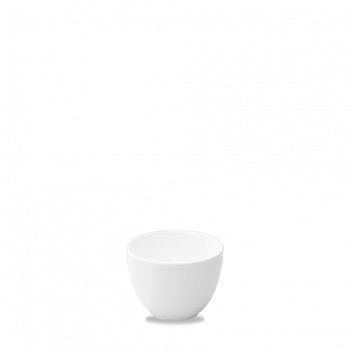
Alchemy Gold Open Sugar (8oz) (Pack 6)
Alchemy Gold Open Sugar (8oz) (Pack 6) Undeniably Appealing Offering a contemporary twist on a classic look, Alchemy White has been designed with both innovation and functionality in mind. Specification: Capacity: 8oz Material: Porcelain Colour: White Pack Size: 6
Brand: Smashing Supplies
Category: Home & Garden > Kitchen & Dining > Tableware > Serveware > Sugar Bowls & Creamers